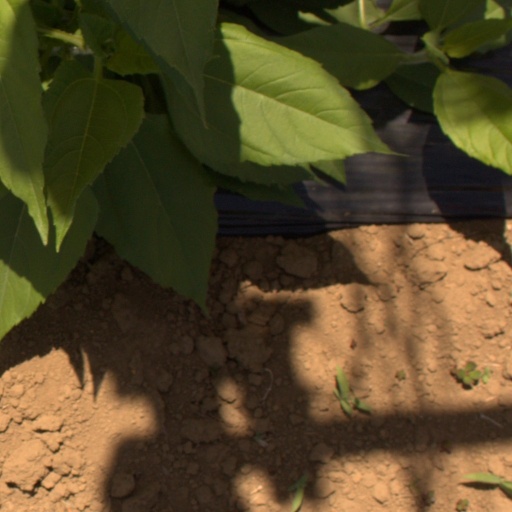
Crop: Jerusalem artichoke